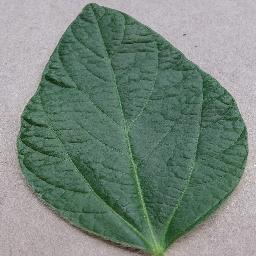
Label: Soybean___healthy